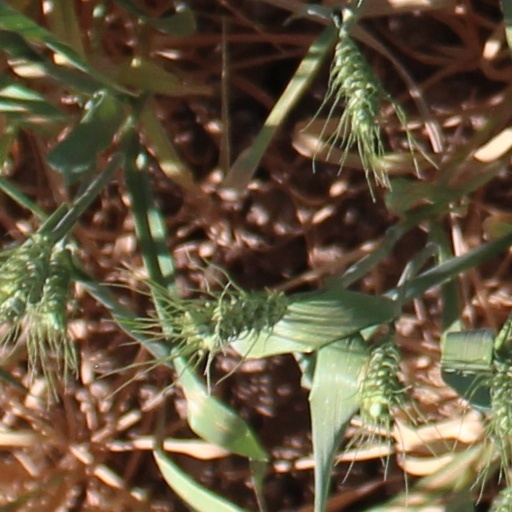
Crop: wheat